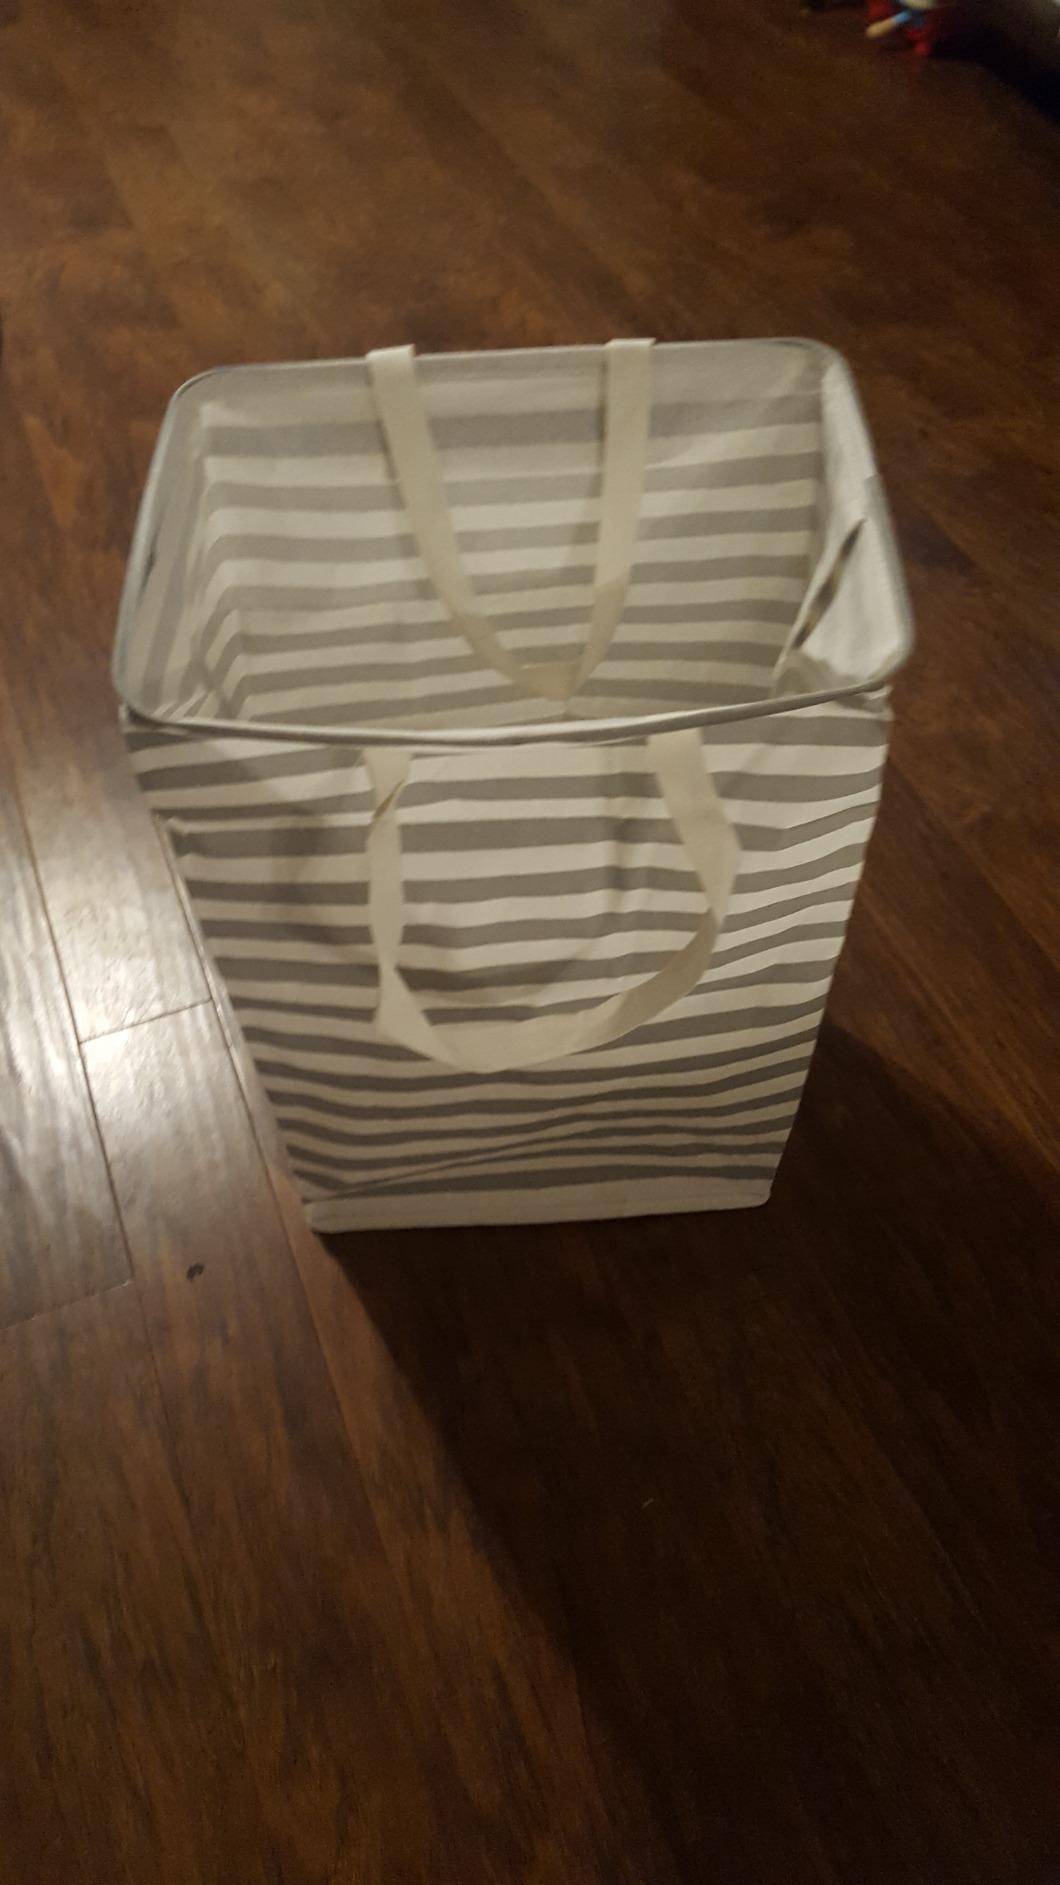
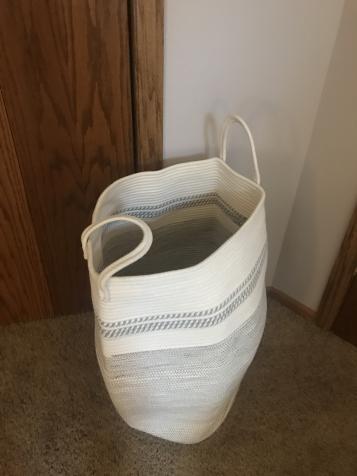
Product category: items_hamper
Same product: no